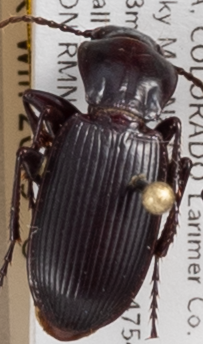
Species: Pterostichus protractus
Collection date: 2018-07-23
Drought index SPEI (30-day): -0.404
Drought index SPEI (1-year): -1.01
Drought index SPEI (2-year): -0.46